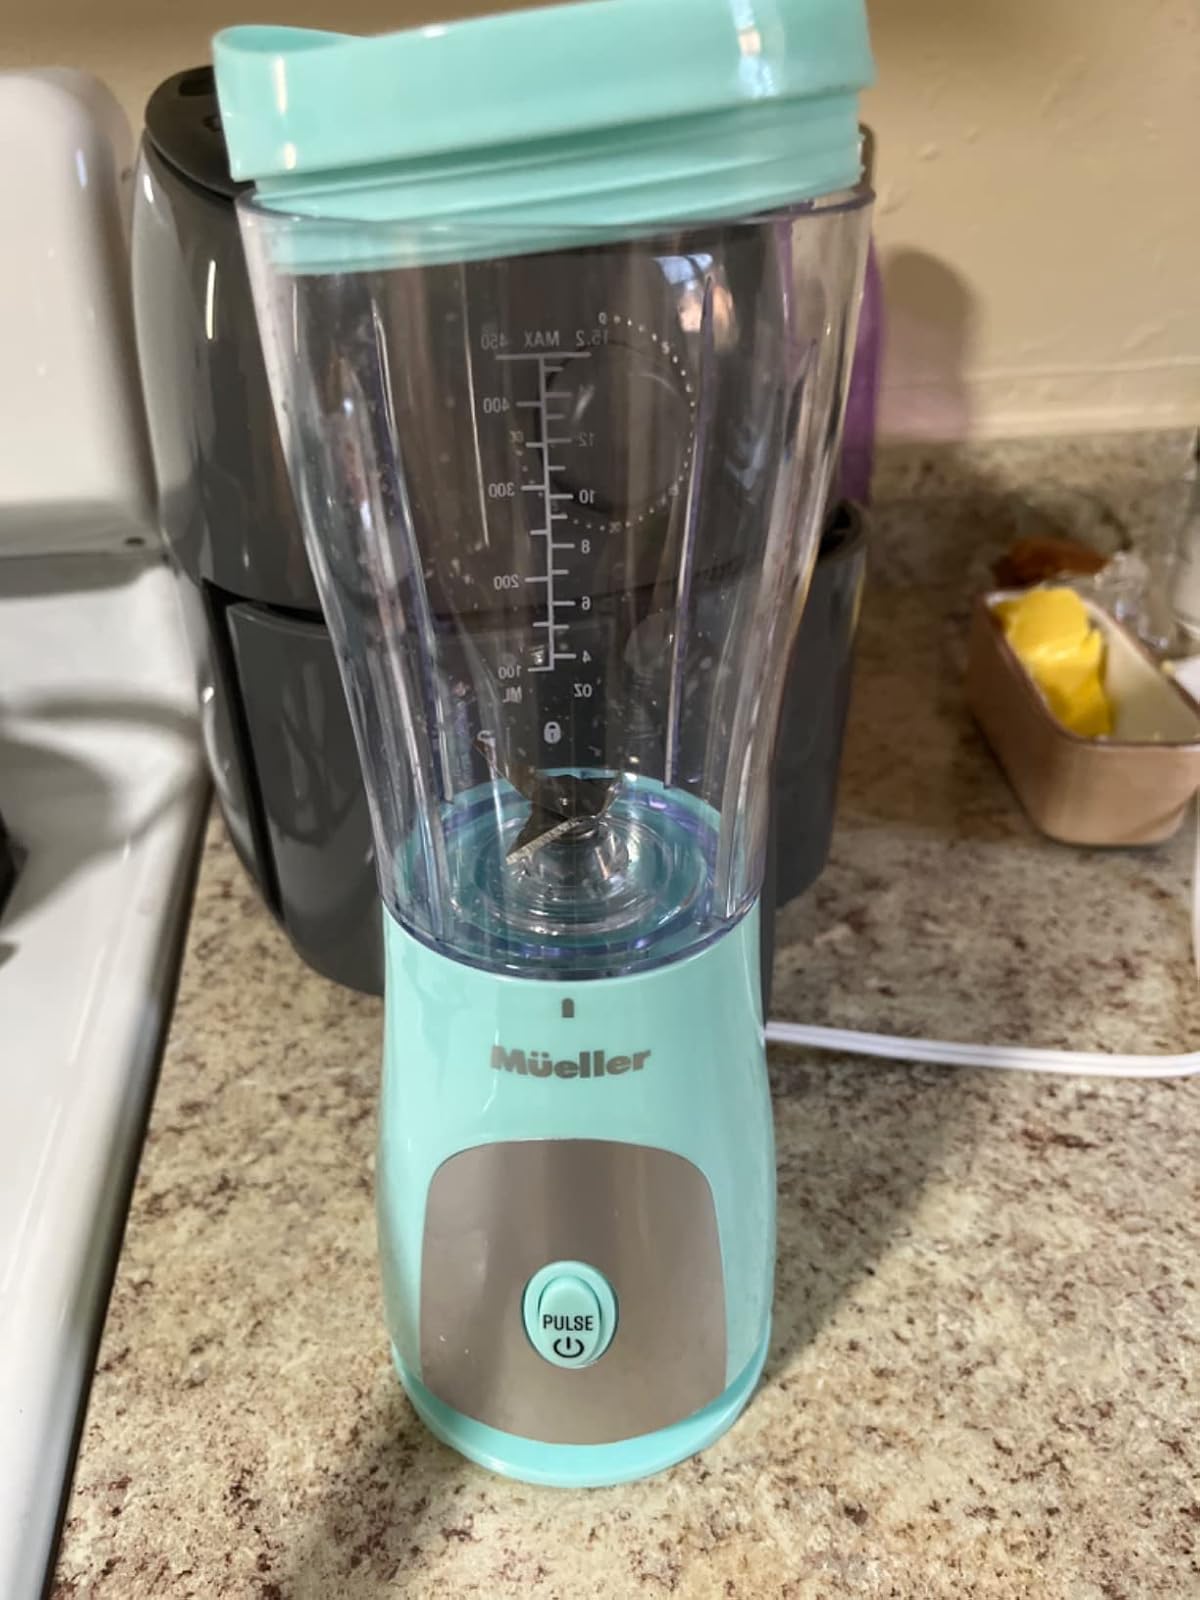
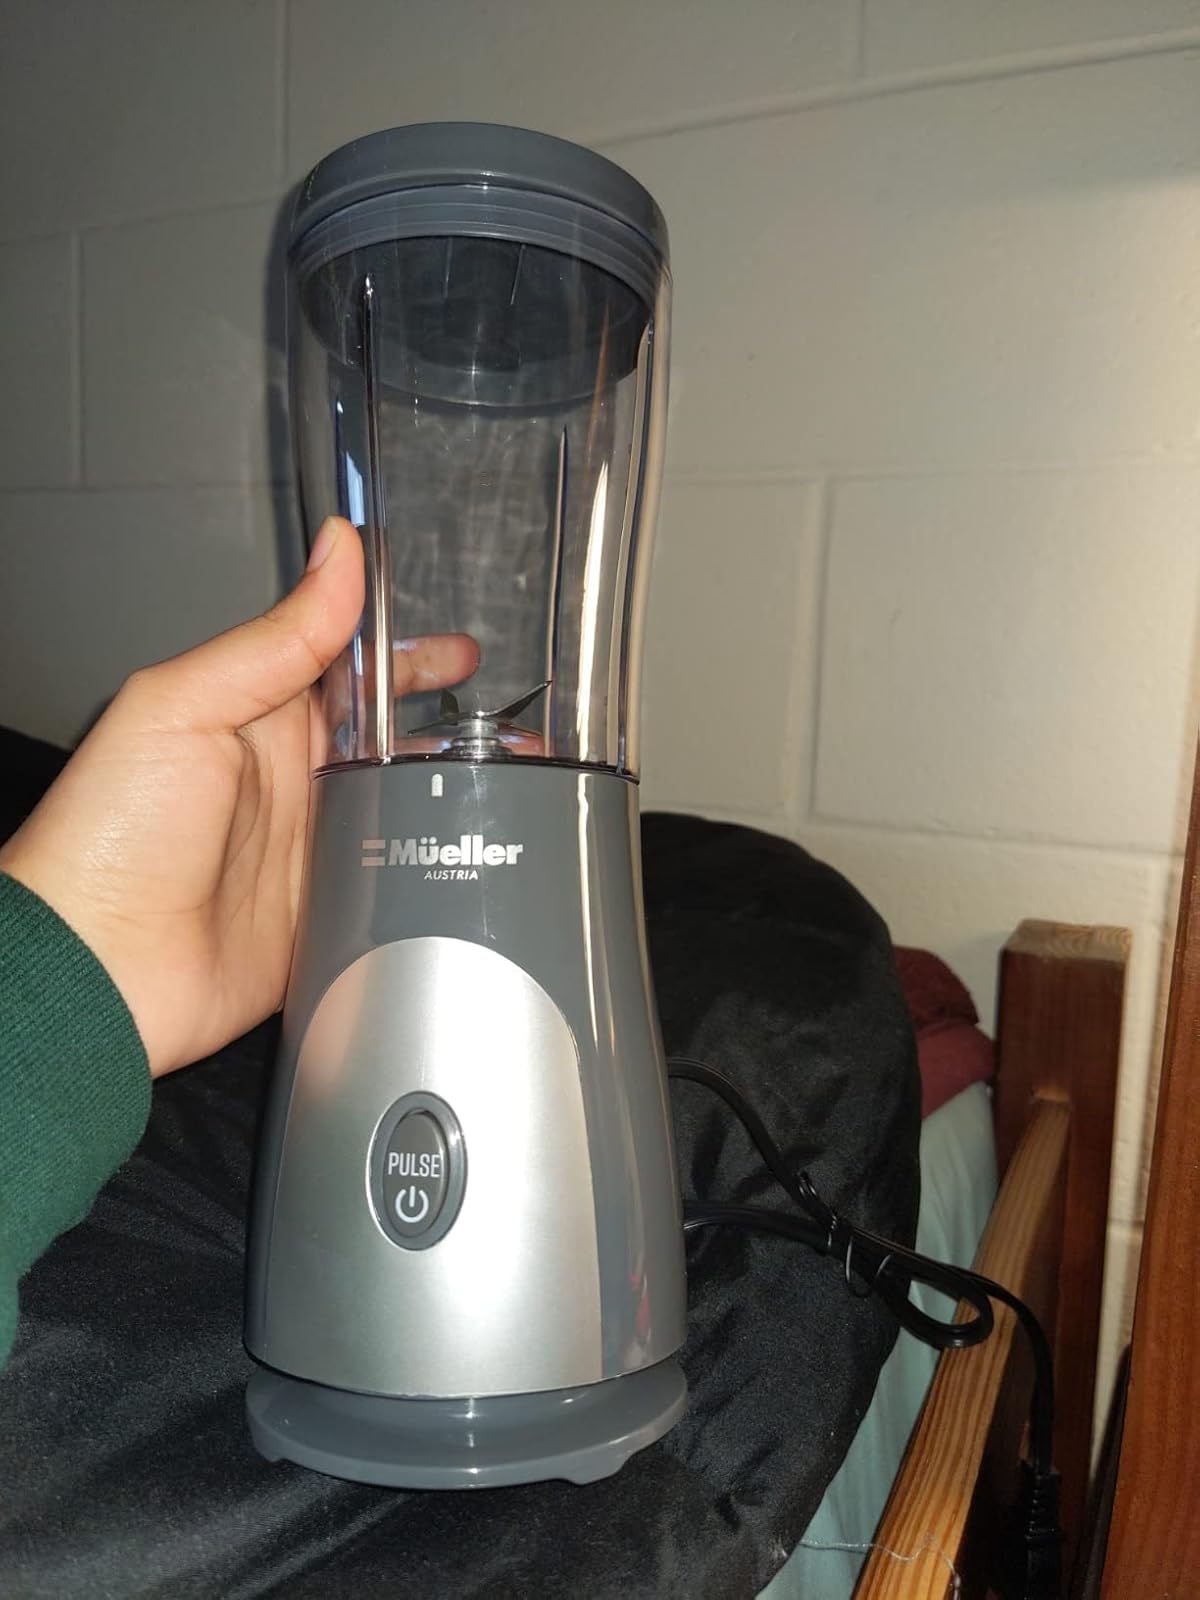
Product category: items_blender
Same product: no